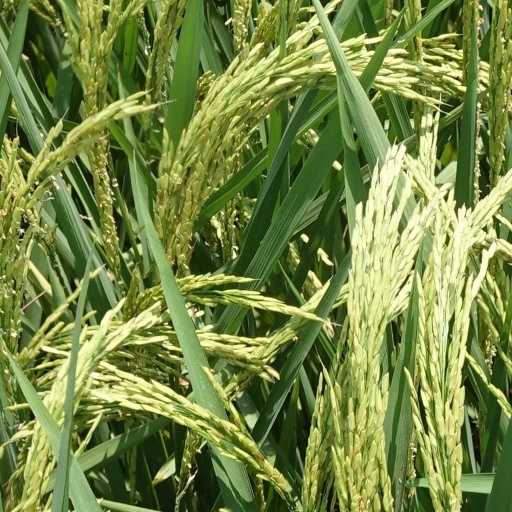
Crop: rice